Carol (film)

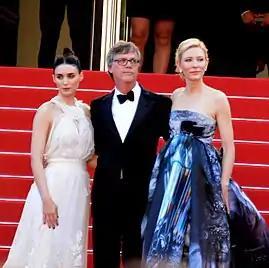
A man wearing a black tuxedo, white shirt, black bow tie, and eyeglasses is standing with his arms around the backs of two women. Behind them are red-carpeted steps. The woman on his right, a brunette, is wearing an haute couture white halter gown with ruffles and embroidery on the skirt; while the woman on his left, a blonde, is wearing a strapless ballgown with prints and shades of blue, light gray, black, and some hints of red.

The first official image from "Carol", released by Film4, appeared in the "London Evening Standard" in May 2014. Despite being completed in late 2014, producers withheld the film until 2015, to benefit from a film festival launch. In October 2014, Haynes and Vachon announced that it would premiere in the spring of 2015 and be released in the fall.